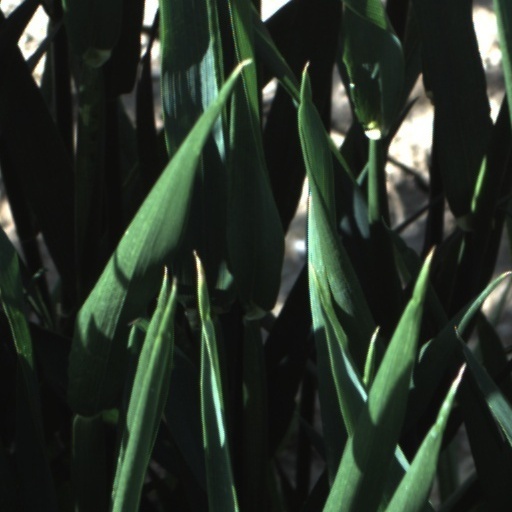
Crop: wheat